Famine in northern Ethiopia (2020–present)

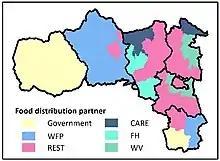
Food distribution partners in Tigray on 31 May 2021

On 1 February 2021, Jan Egeland, head of the Norwegian Refugee Council, stated that "twelve weeks since the start of conflict in [Tigray Region], meaningful humanitarian operations [had] still not begun", with aid organisations unable to access much of the region, especially away from Mekelle and major roads, and with administrative delays and unpredictability in obtaining authorisations for access. Egeland stated that he had "rarely seen a humanitarian response so impeded and unable to deliver in response for so long, to so many with such pressing needs." By 15 April 2021, humanitarian aid distribution continued to be blocked on several of the main roads by the Eritrean Defence Forces, and by Amhara Region security forces.